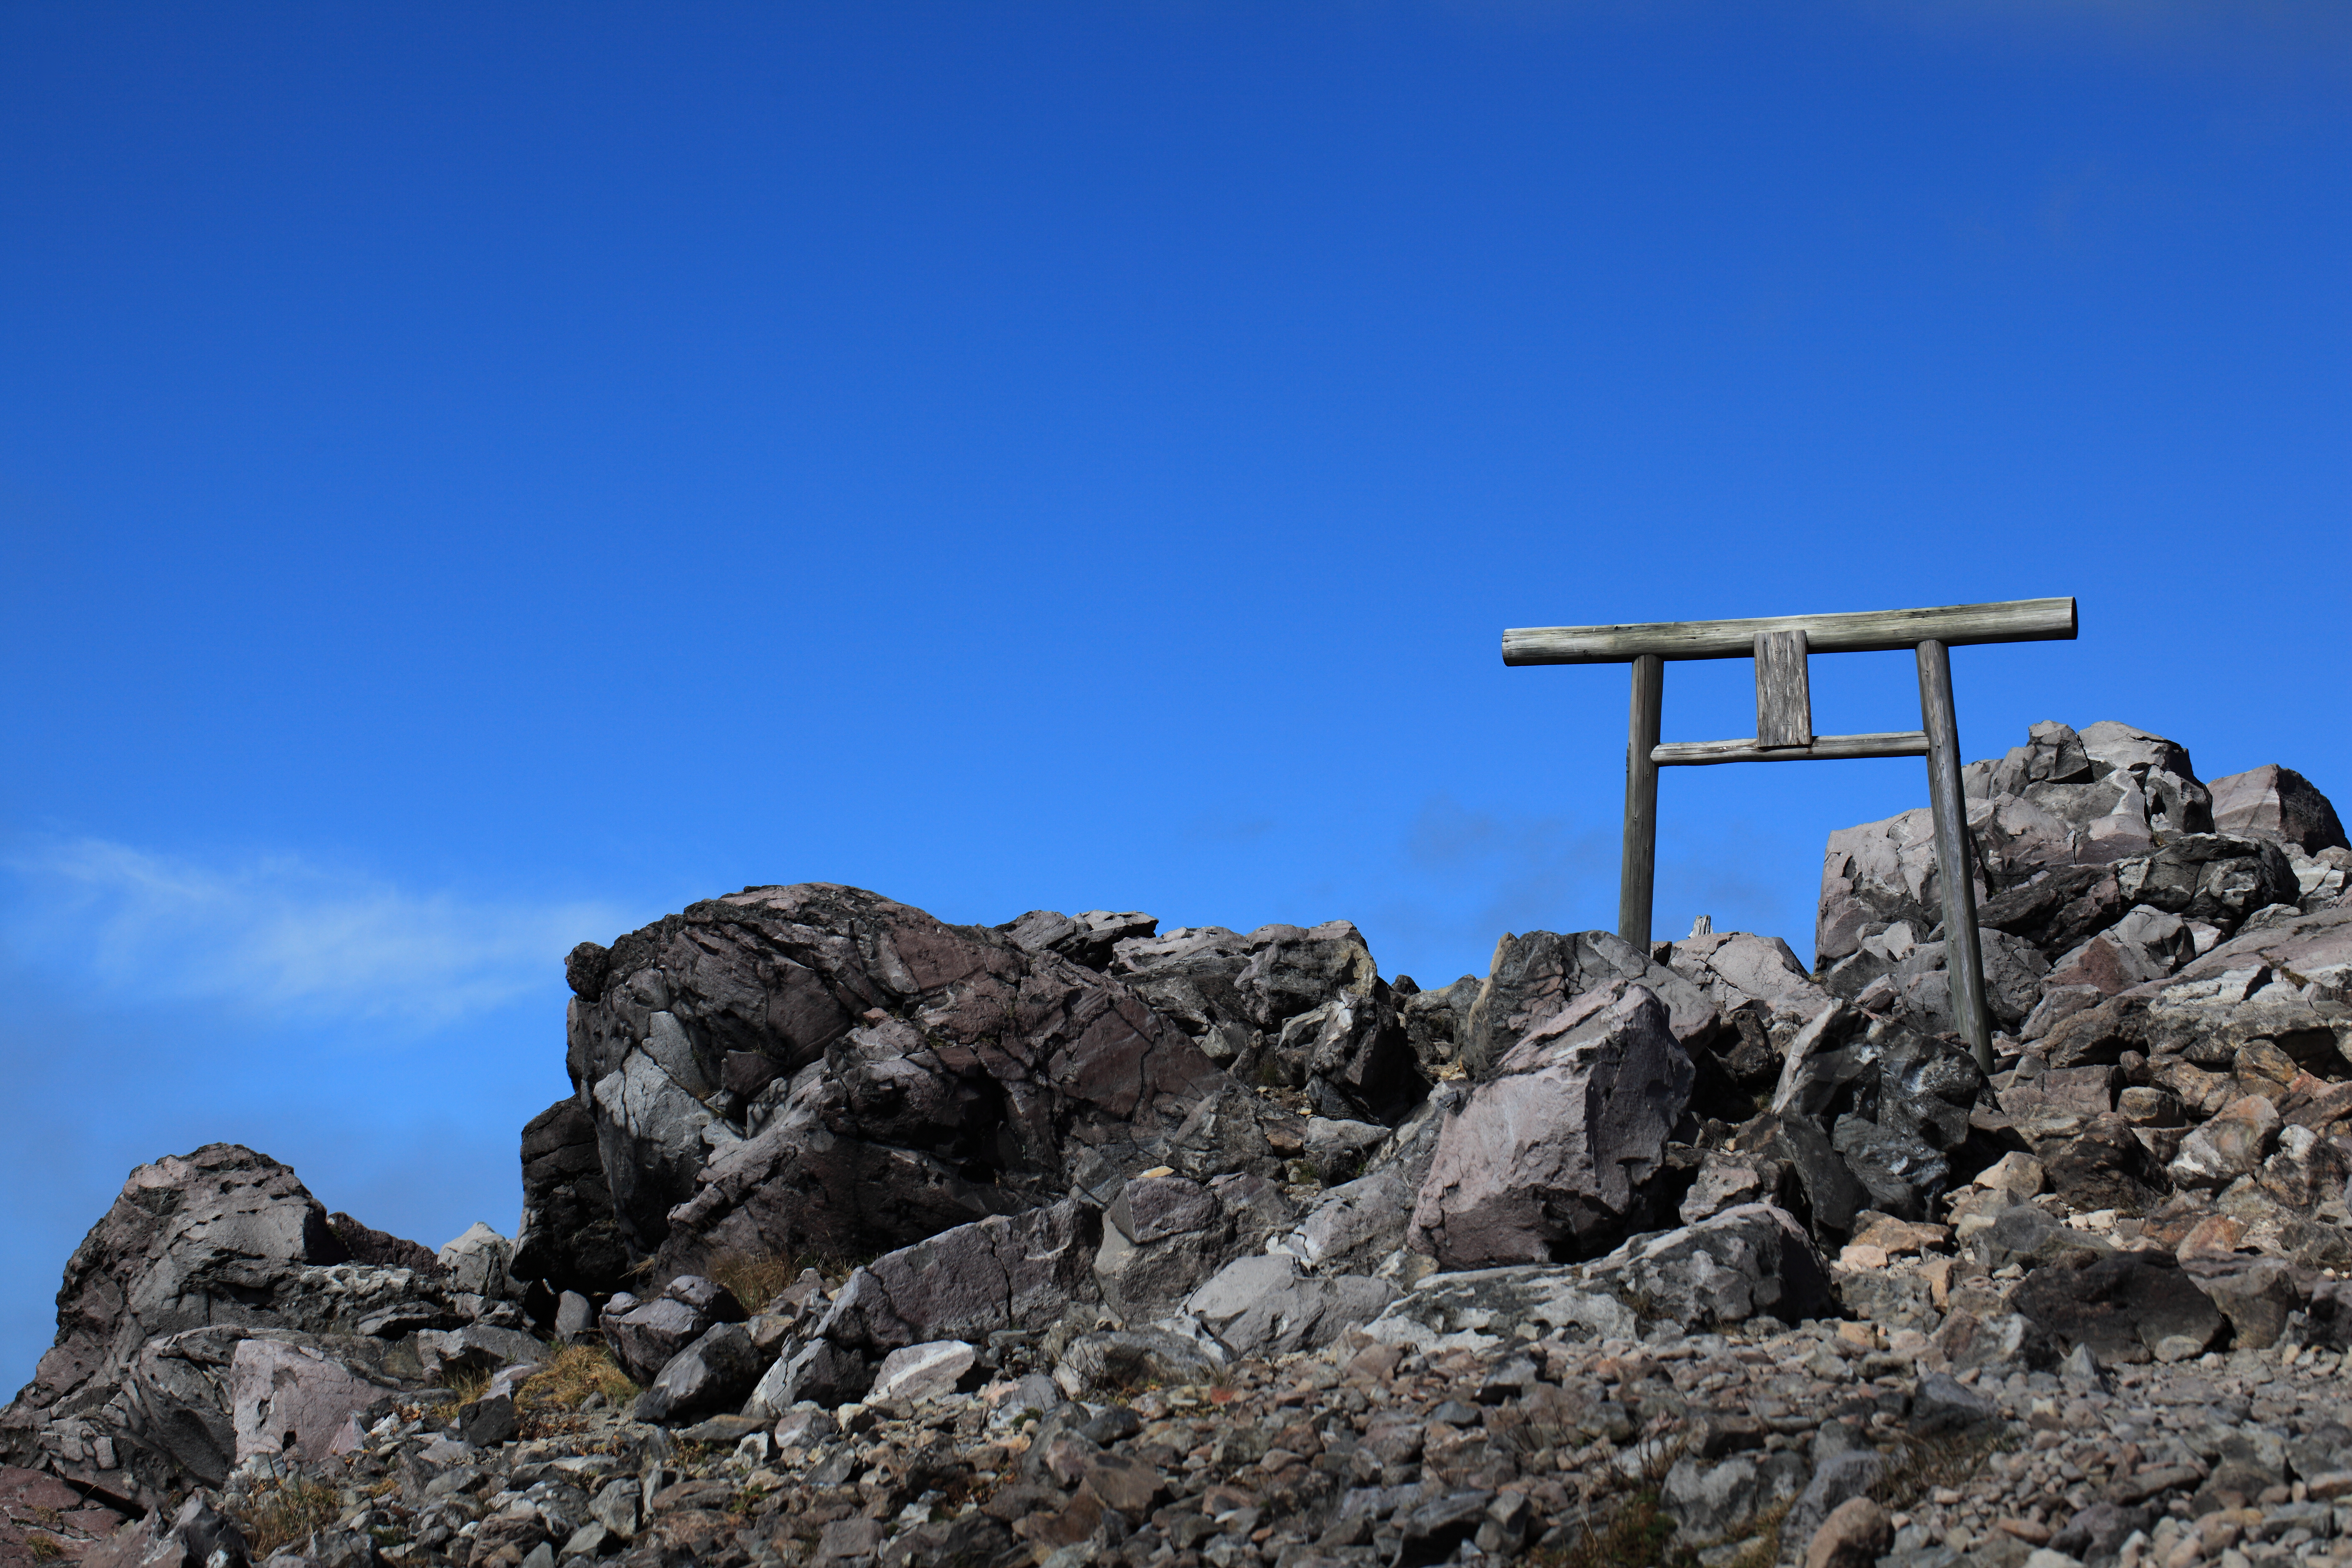
landscape, sea, coast, rock, walking, mountain, sky, adventure, mountain range, high, ridge, summit, shrine, tochigi, 5d, worship, hires, markii, hi, res, resolution, nasu, chausudake, landform, nasudakejinja, mountainous landforms